Kish Air

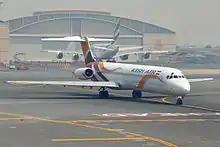
Kish Air McDonnell Douglas MD-82 at Dubai International Airport

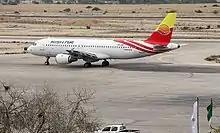
Kish Air Airbus A320 at Mehrabad Airport, Tehran

In April 2017, it was announced that the airline planned to order six aircraft from ATR, with variant and delivery dates announced if, and when, the deal is signed by the airline. The aircraft were planned to be used to increase the number of flights on domestic flights in Iran.